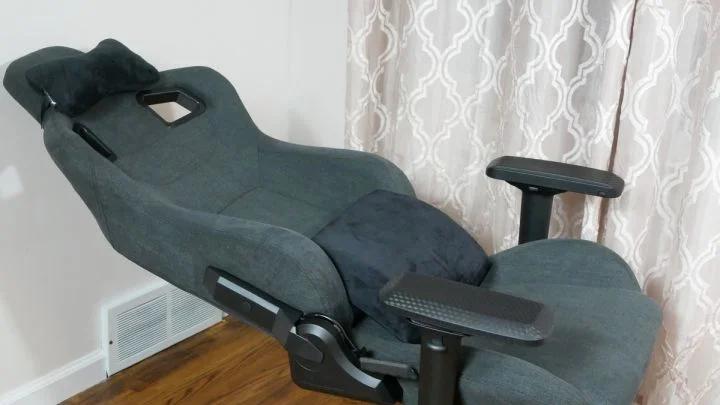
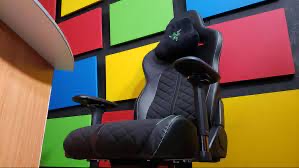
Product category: items_chair
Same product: no